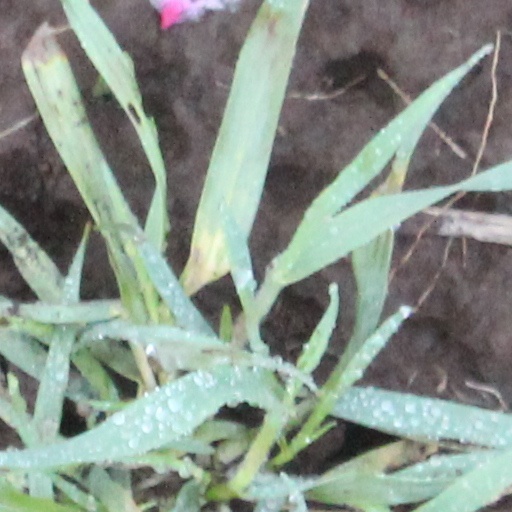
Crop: wheat